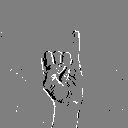
ASL letter: i